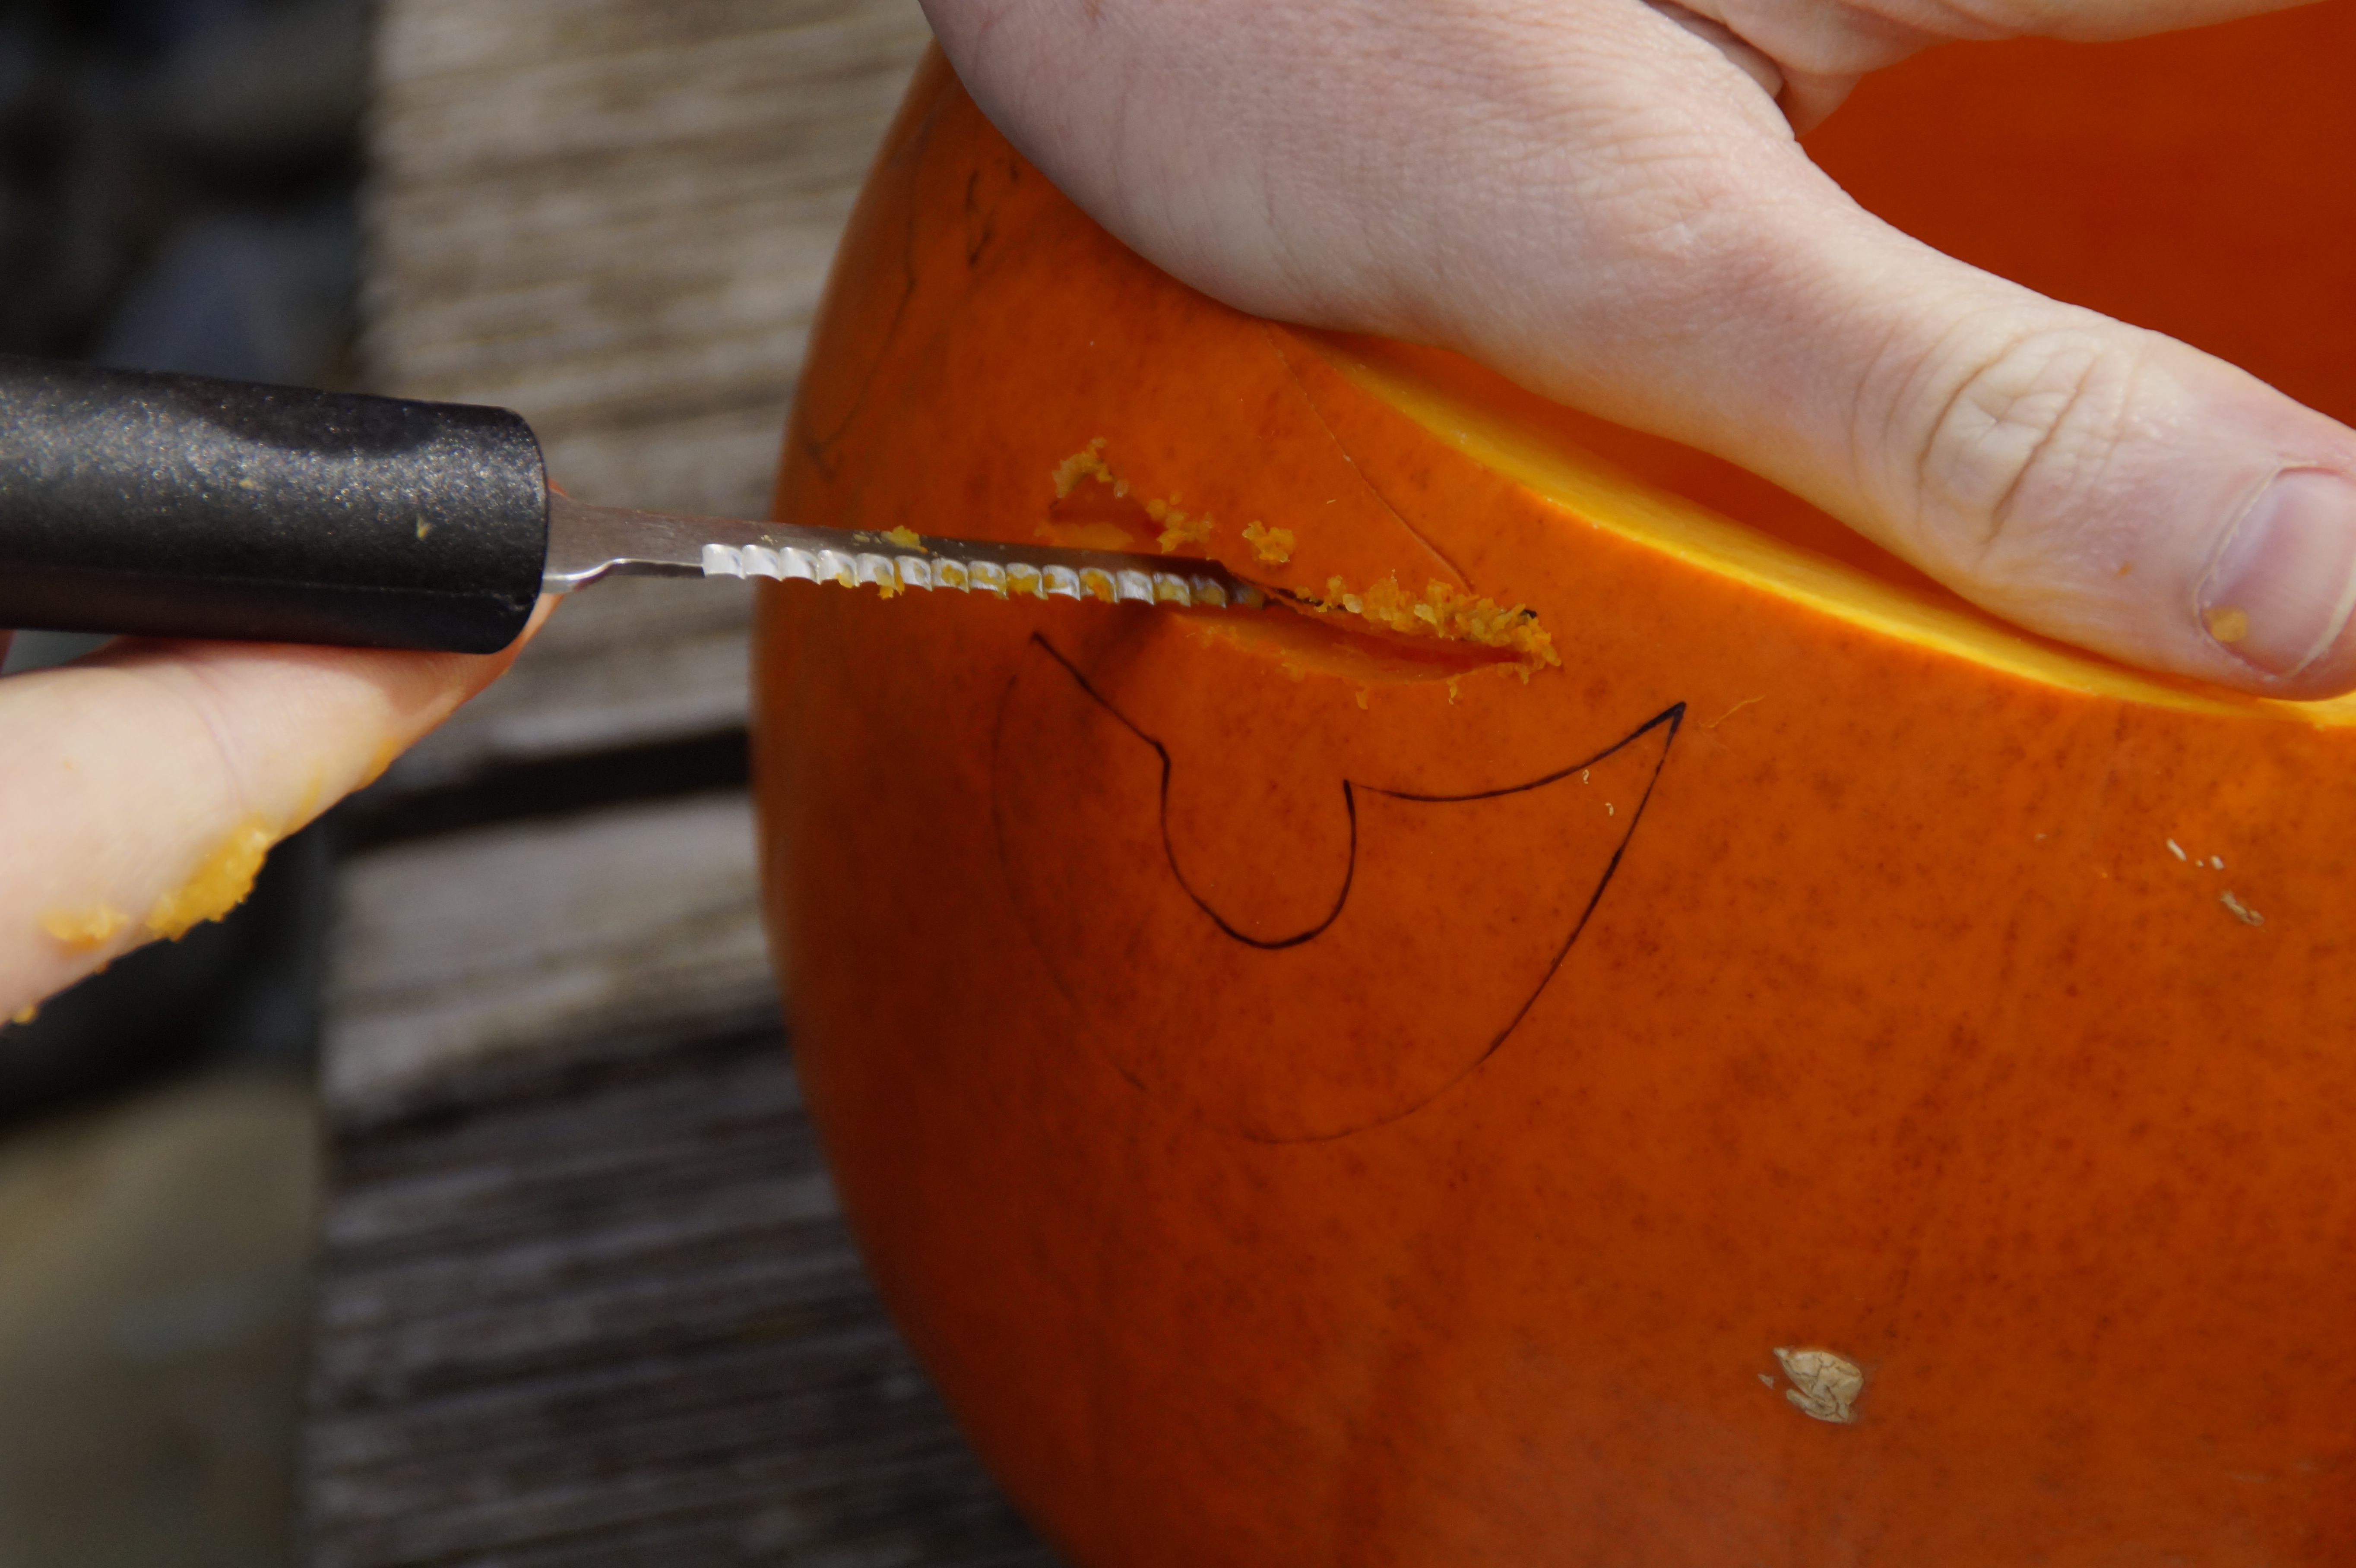
hand, interior, orange, produce, autumn, pumpkin, halloween, child, drink, empty, yellow, carve, jack o lantern, art, vegetables, lid, carving, october, inner, macro photography, pumpkin ghost, trick or treat, autumn decoration, 31 october, halloweenkuerbis, hollow out, carving pumpkin, carve pumpkin ghost, diy pumpkin ghost